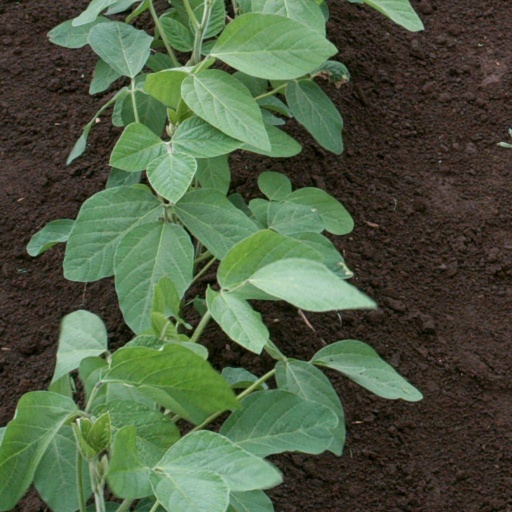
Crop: soybean